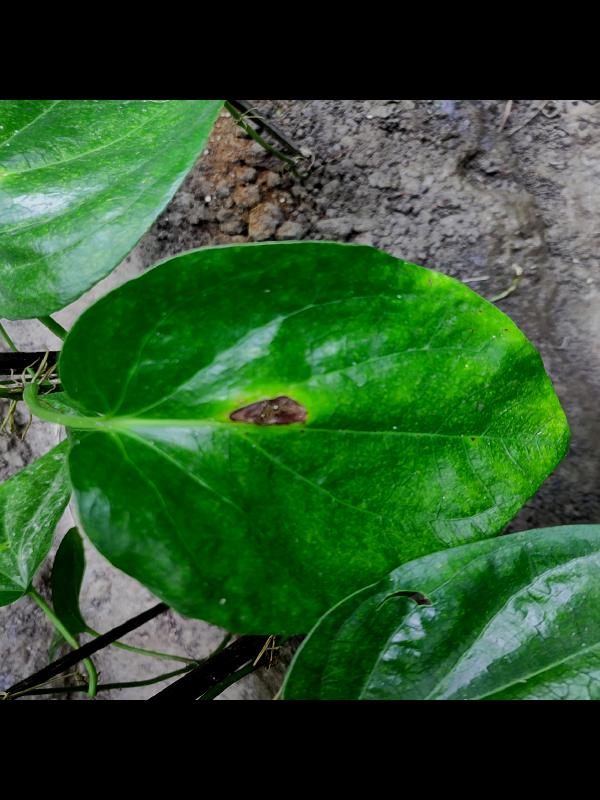
Label: Bacterial_Leaf_Disease